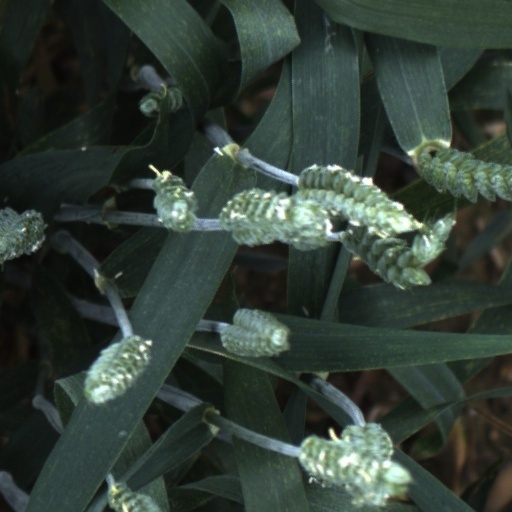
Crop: wheat